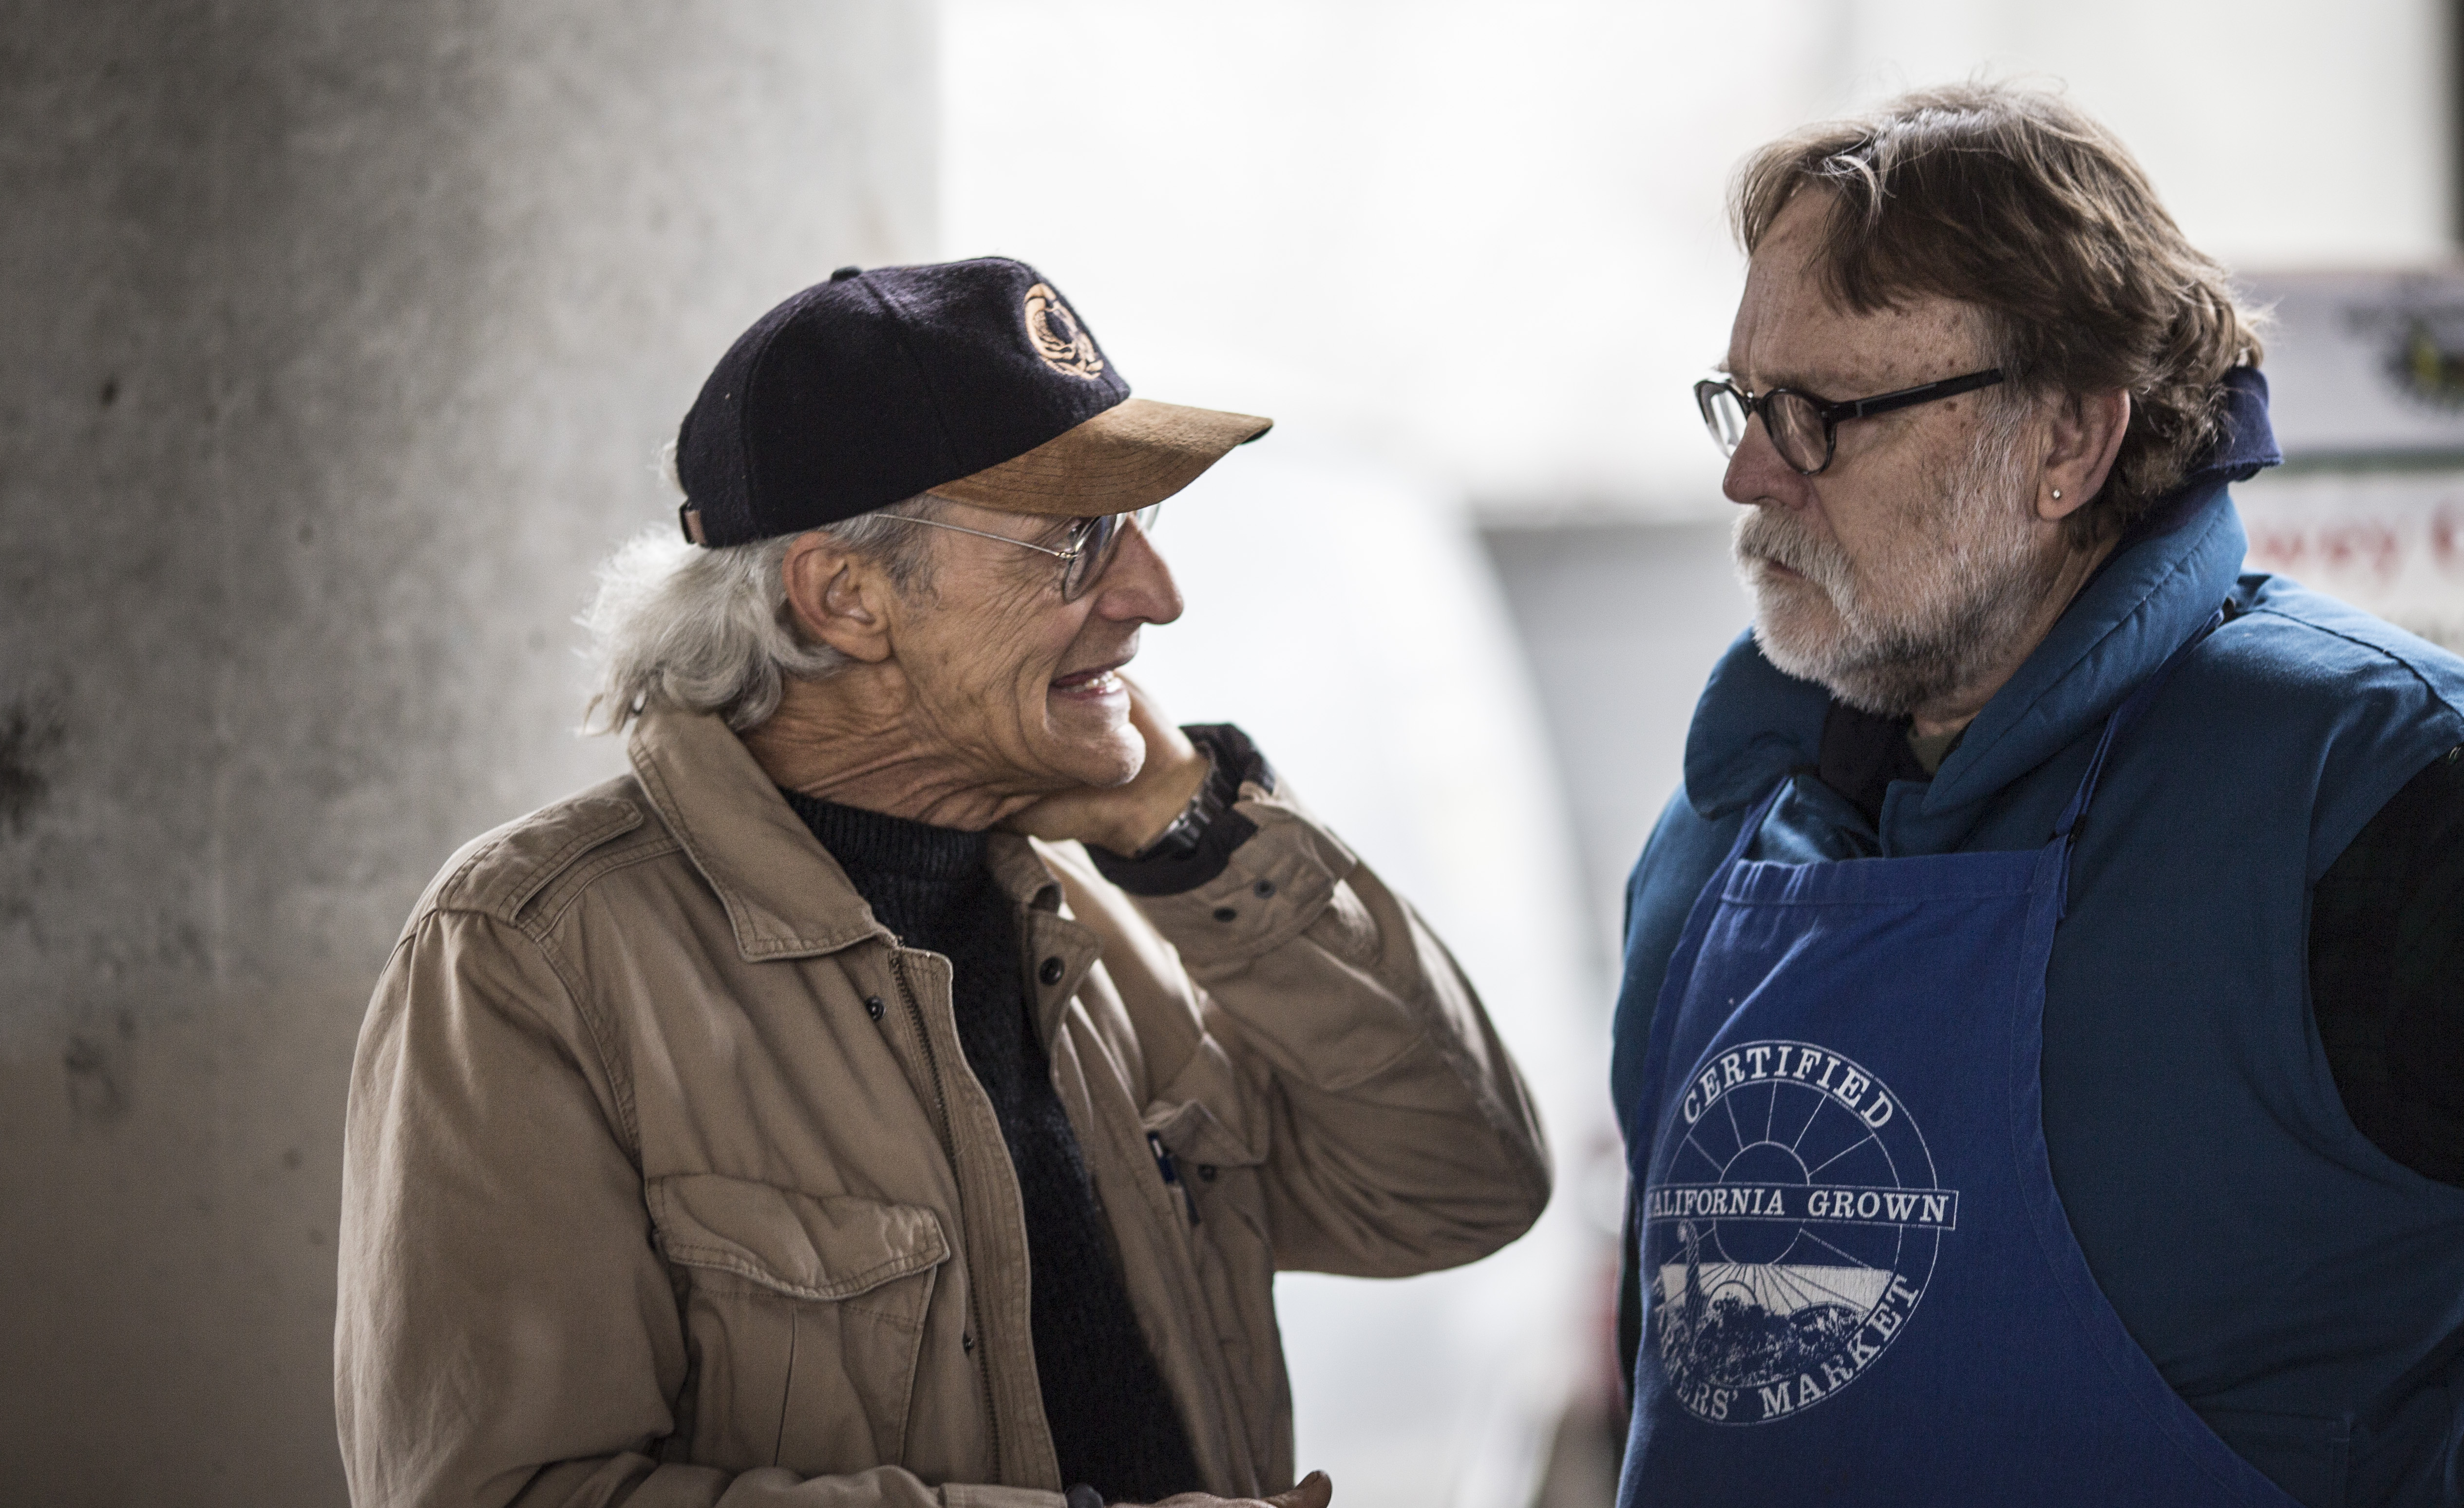
man, person, winter, music, male, 2015, men, photograph, farmersmarket, 365, sacramento, capayorganic, homs, facial hair, social group